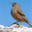
Label: bird